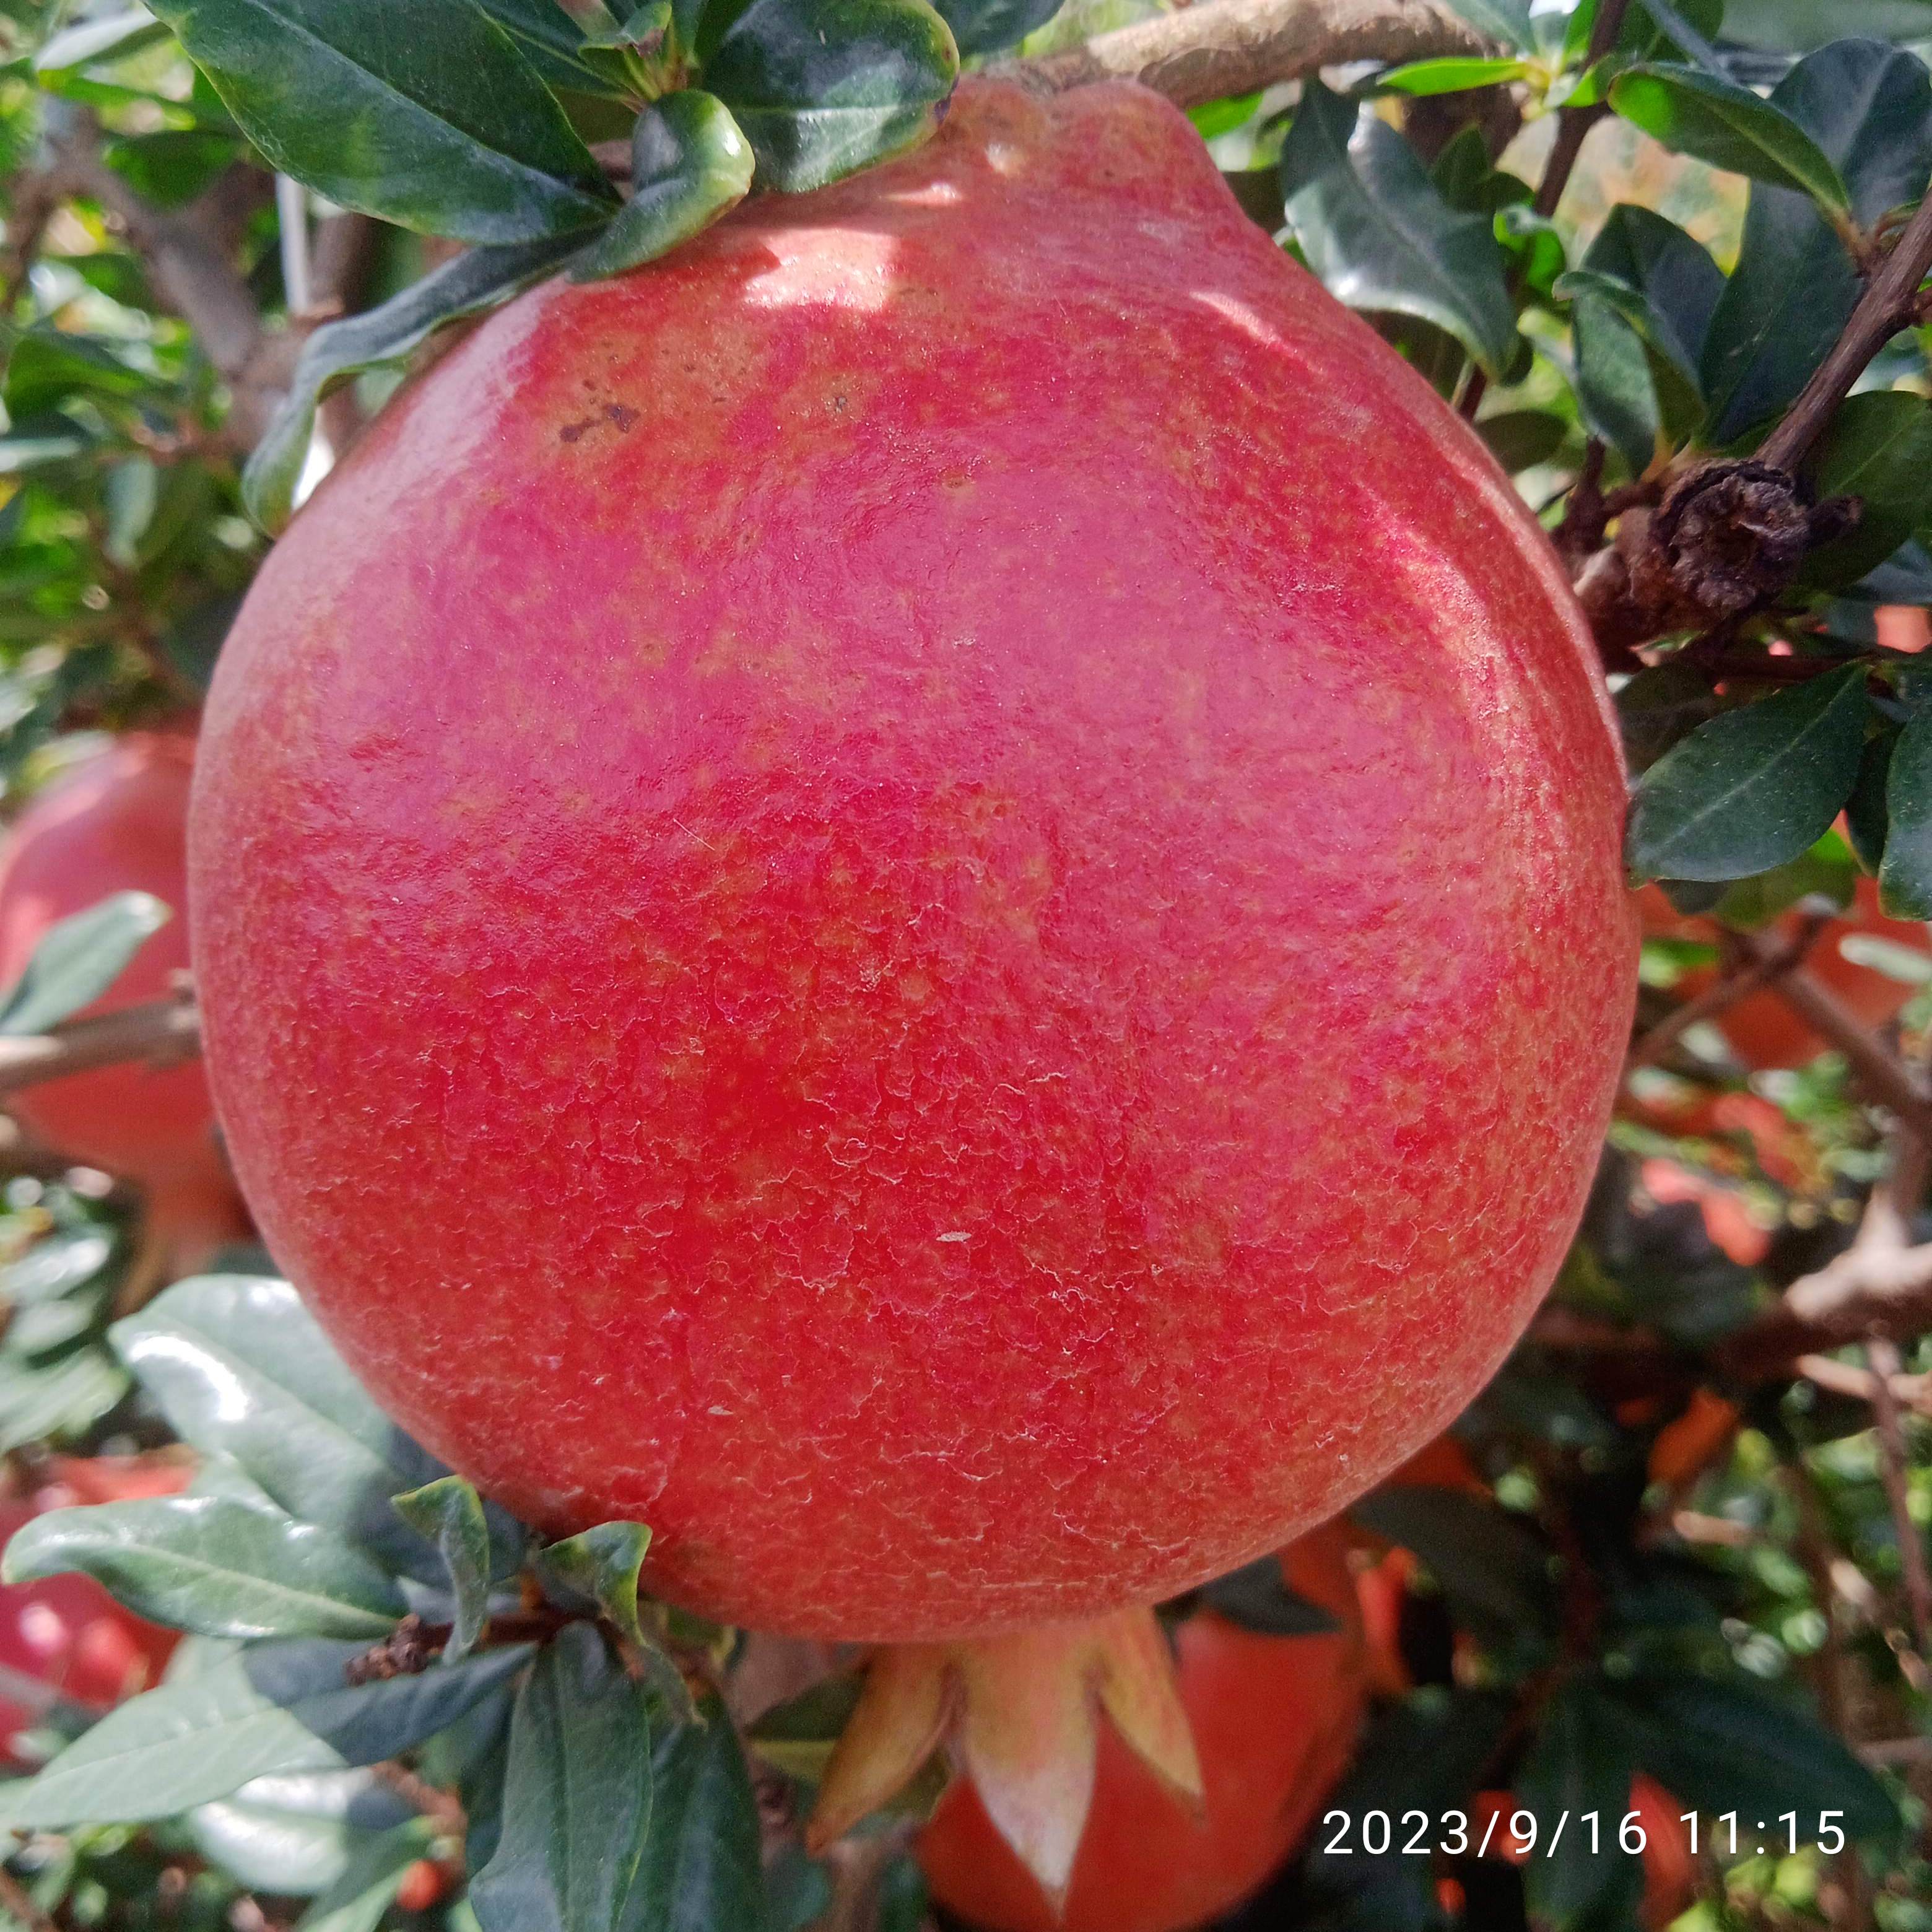
Label: Healthy